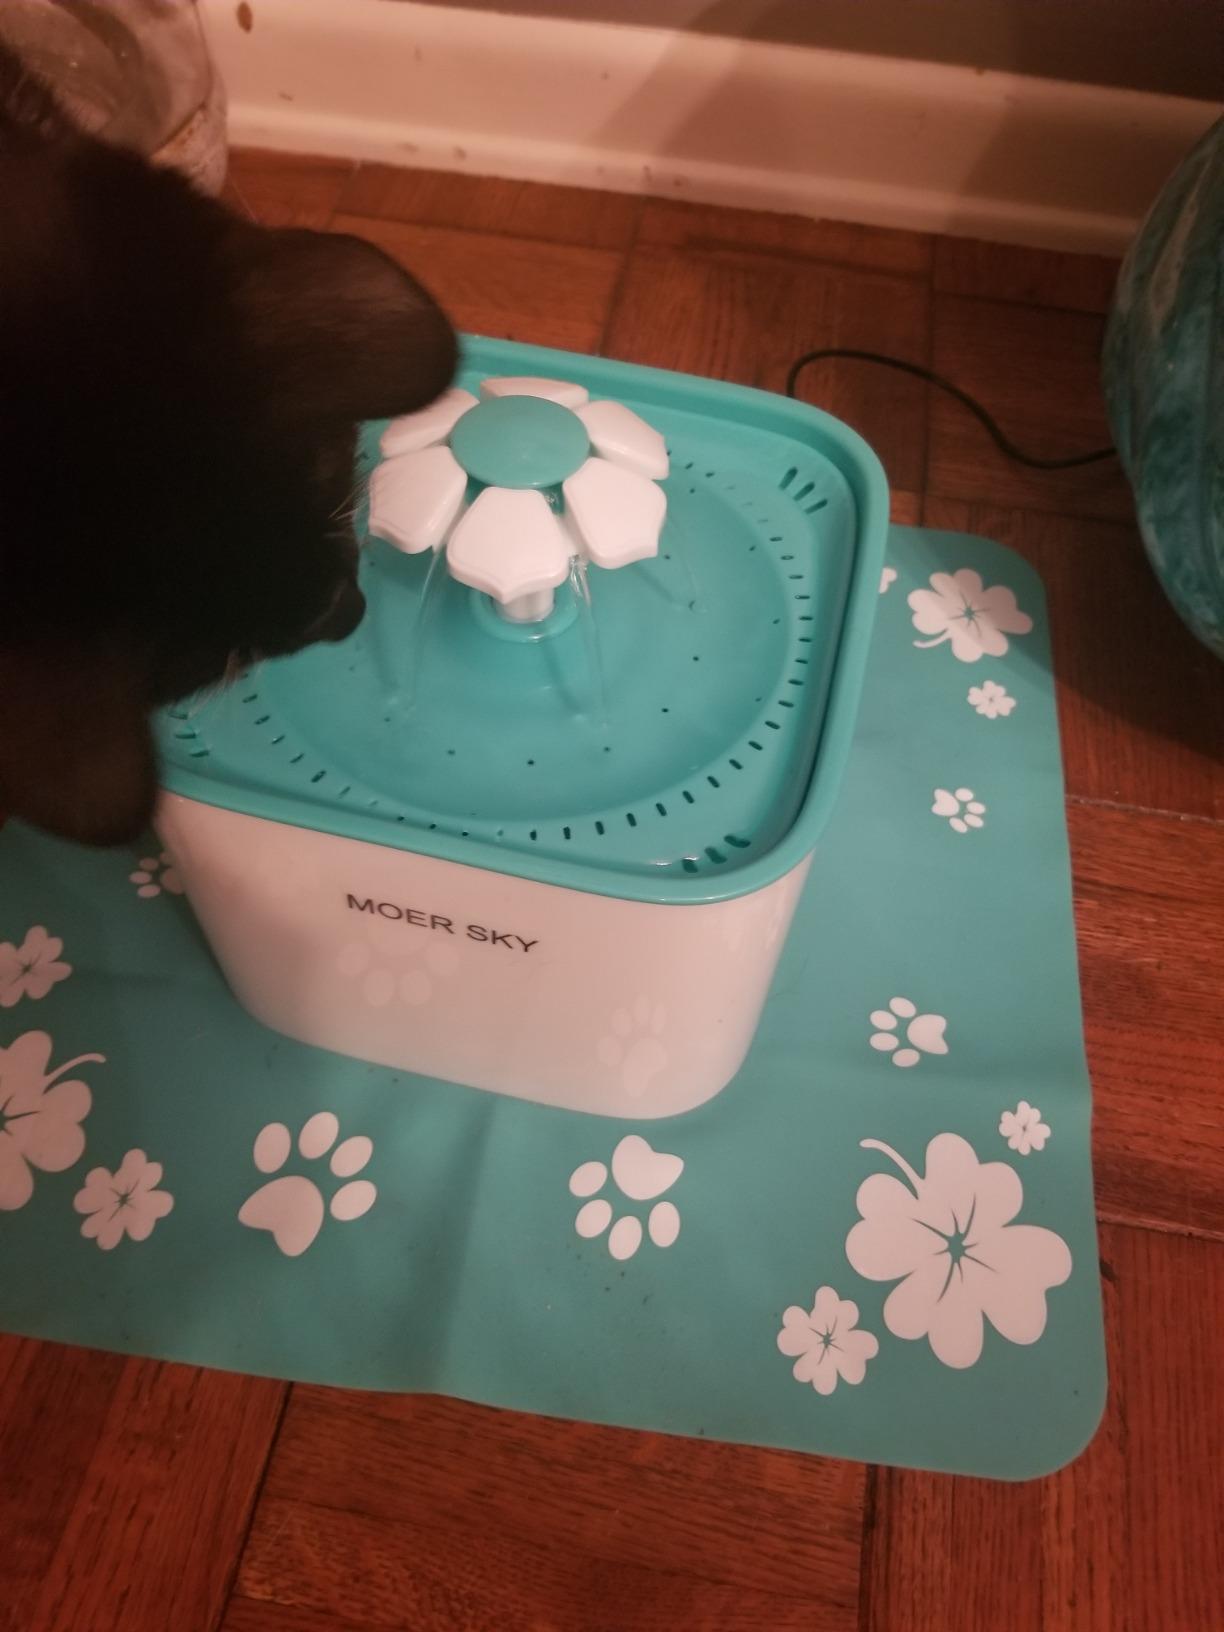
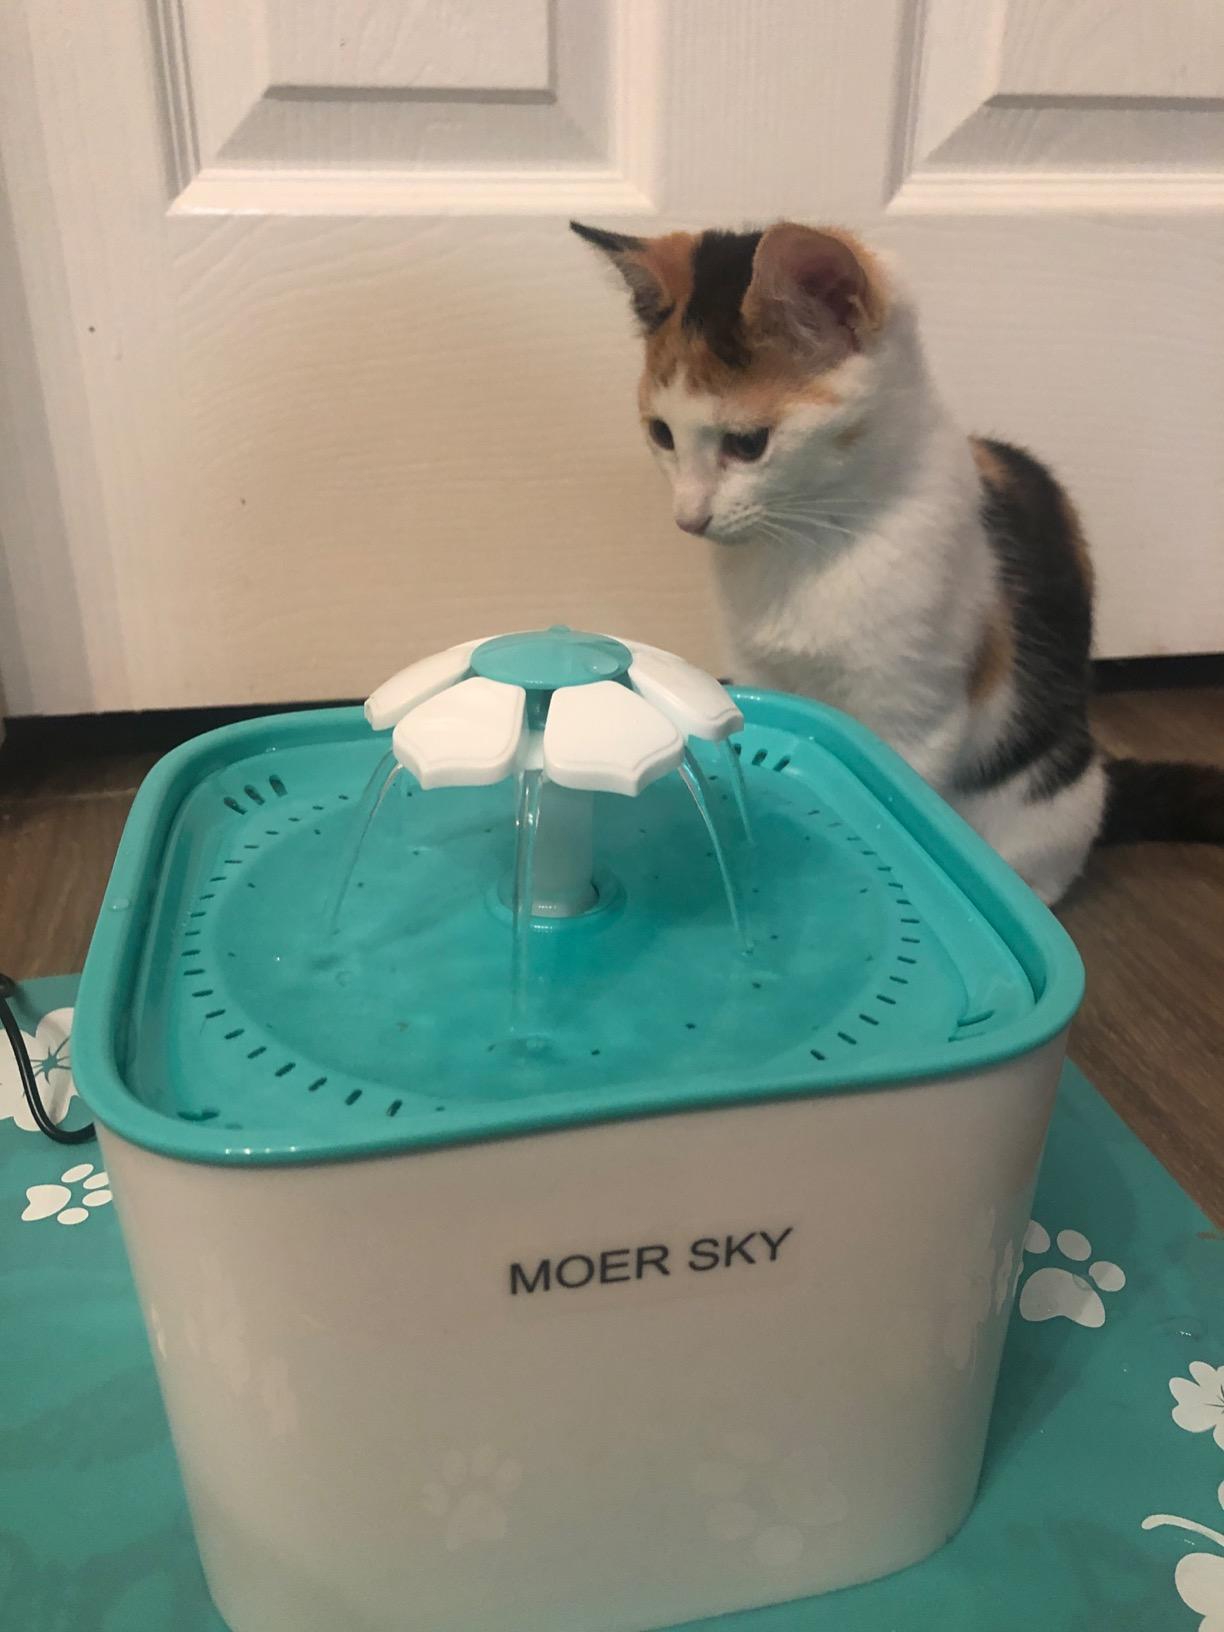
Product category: items_bowl
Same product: yes